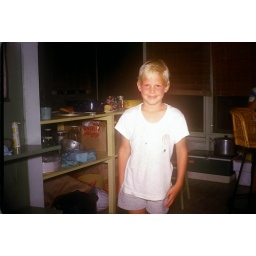
childhood vacation at beach house in Gulf Shores Alabama